List of mammals of Sweden

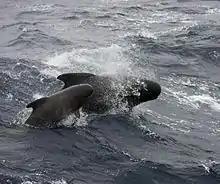
Long-finned pilot whale

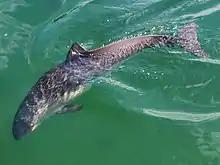
Harbour porpoise

The order Cetacea includes whales, dolphins and porpoises. They are the mammals most fully adapted to aquatic life with a spindle-shaped nearly hairless body, protected by a thick layer of blubber, and forelimbs and tail modified to provide propulsion underwater.